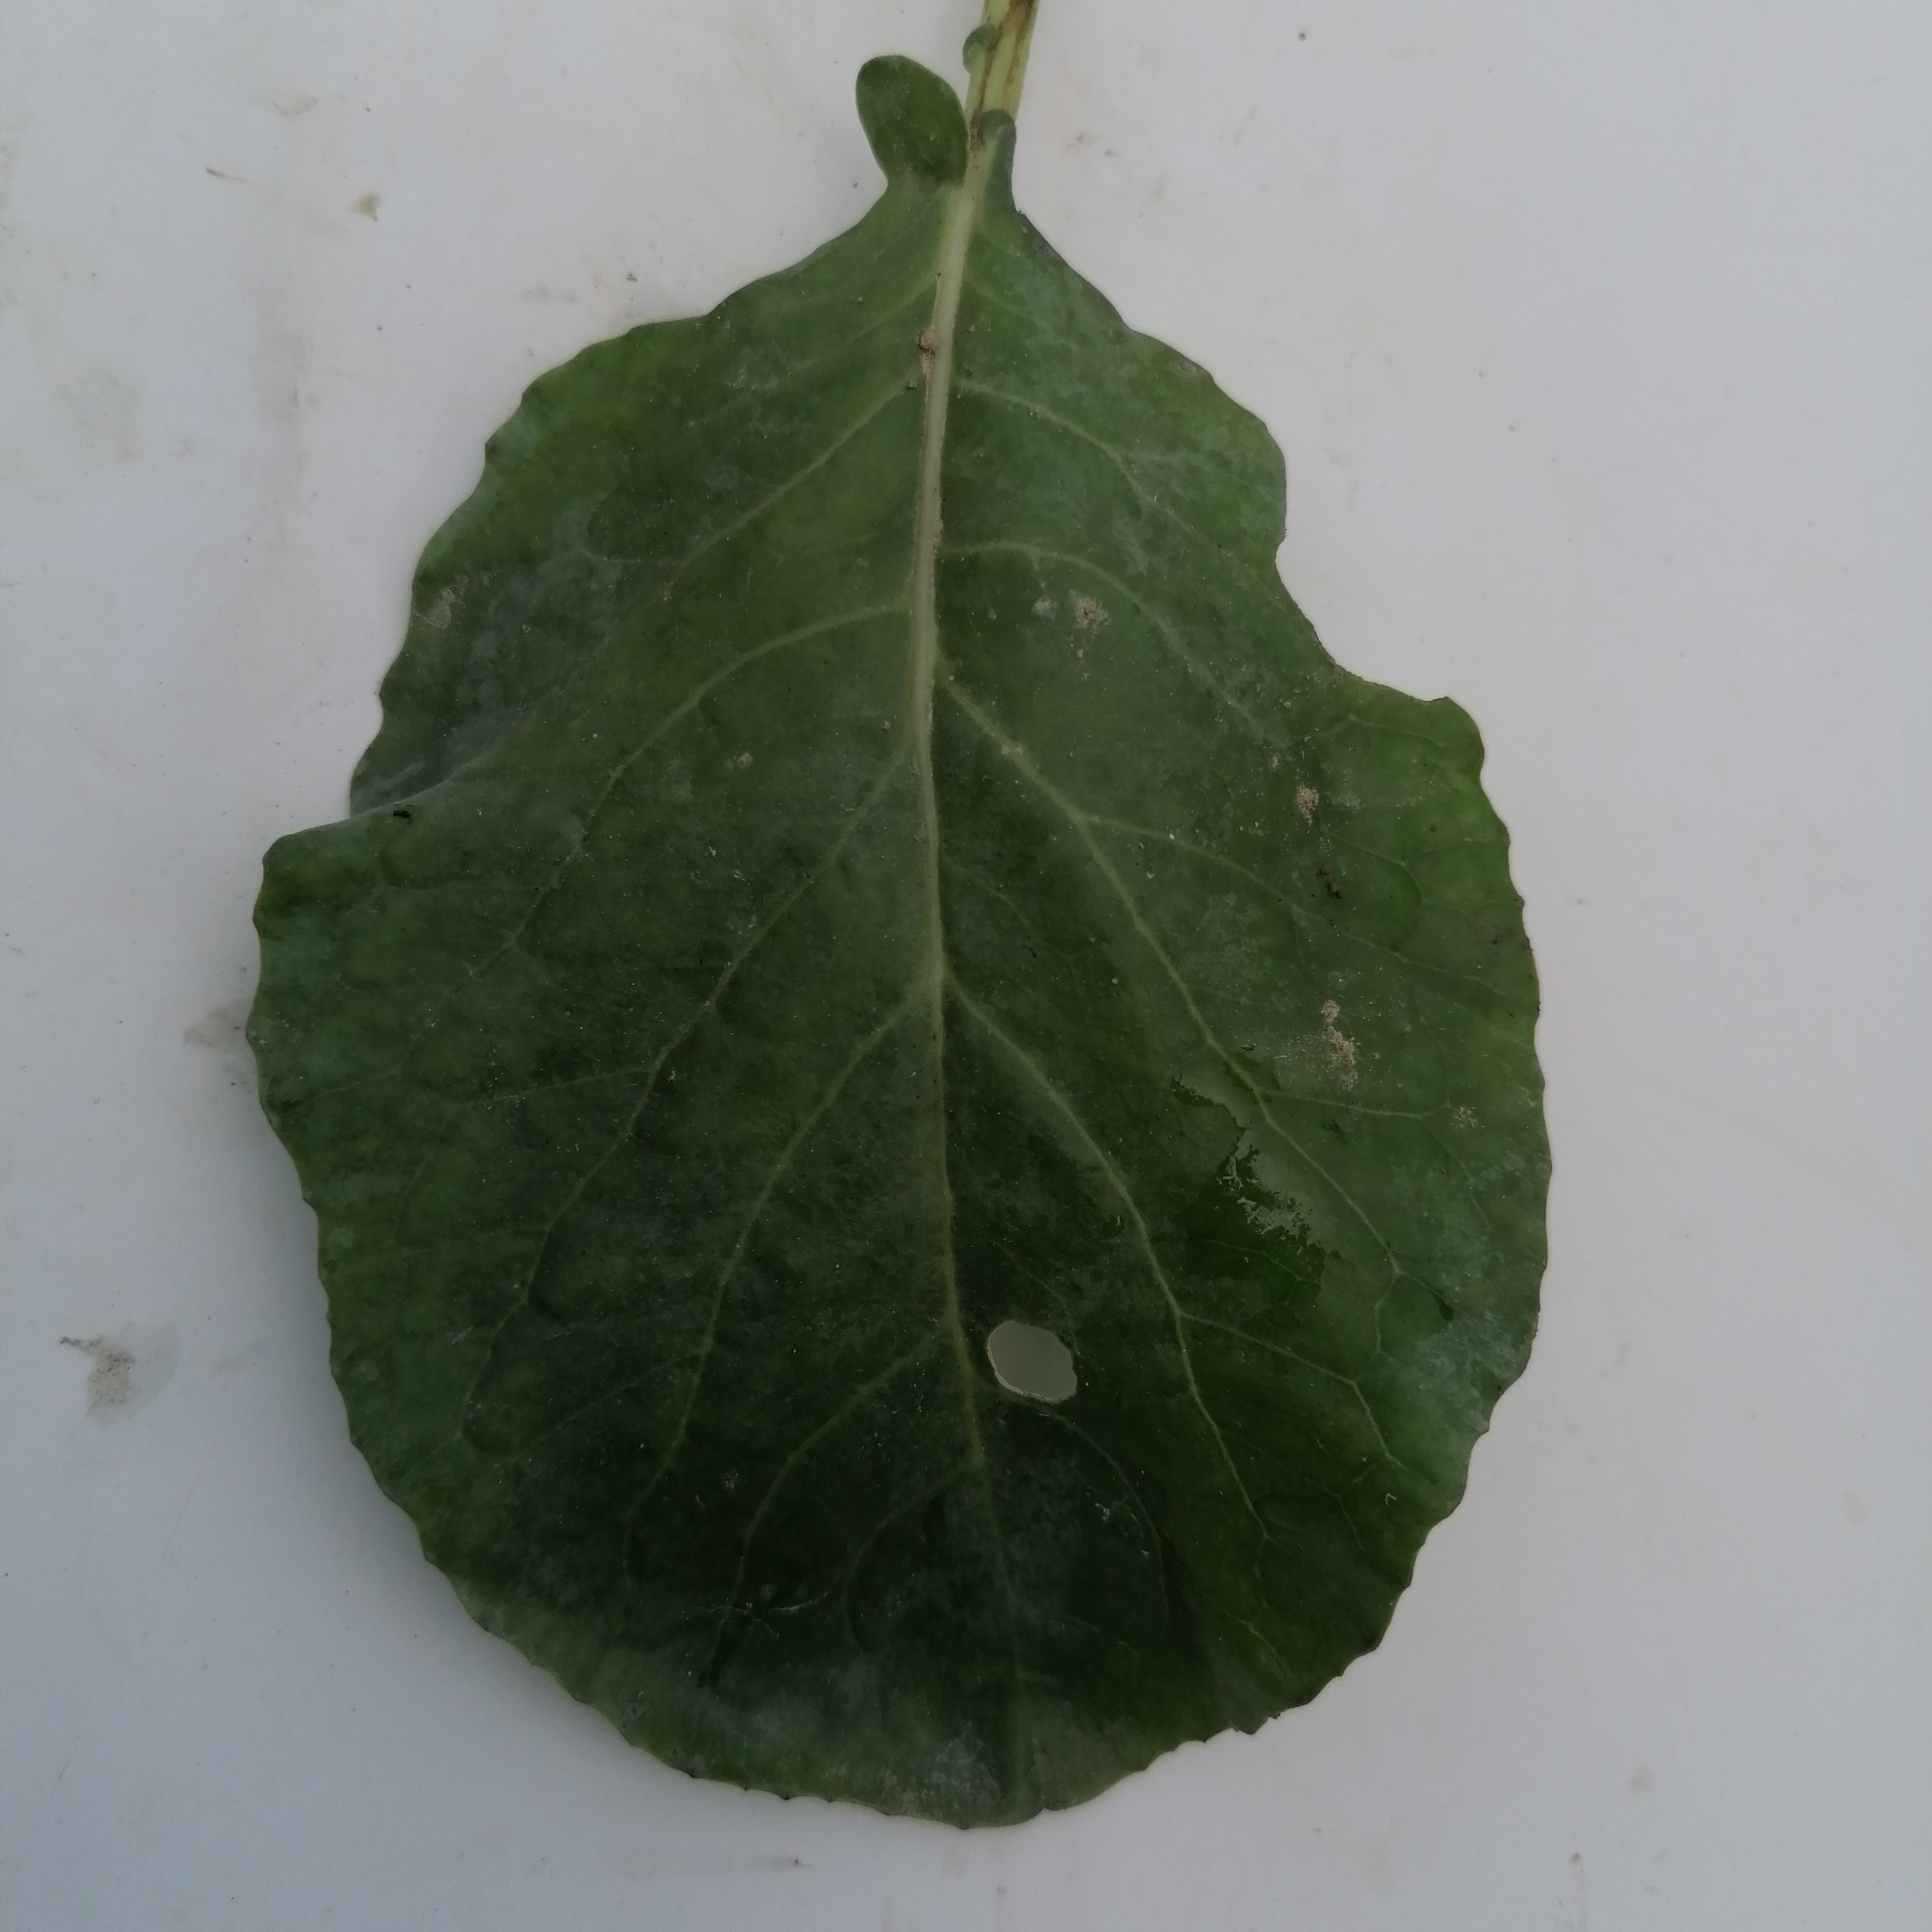
Label: Insect Hole